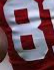
Number: 8